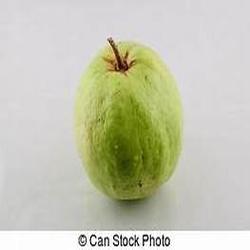
Label: Guava